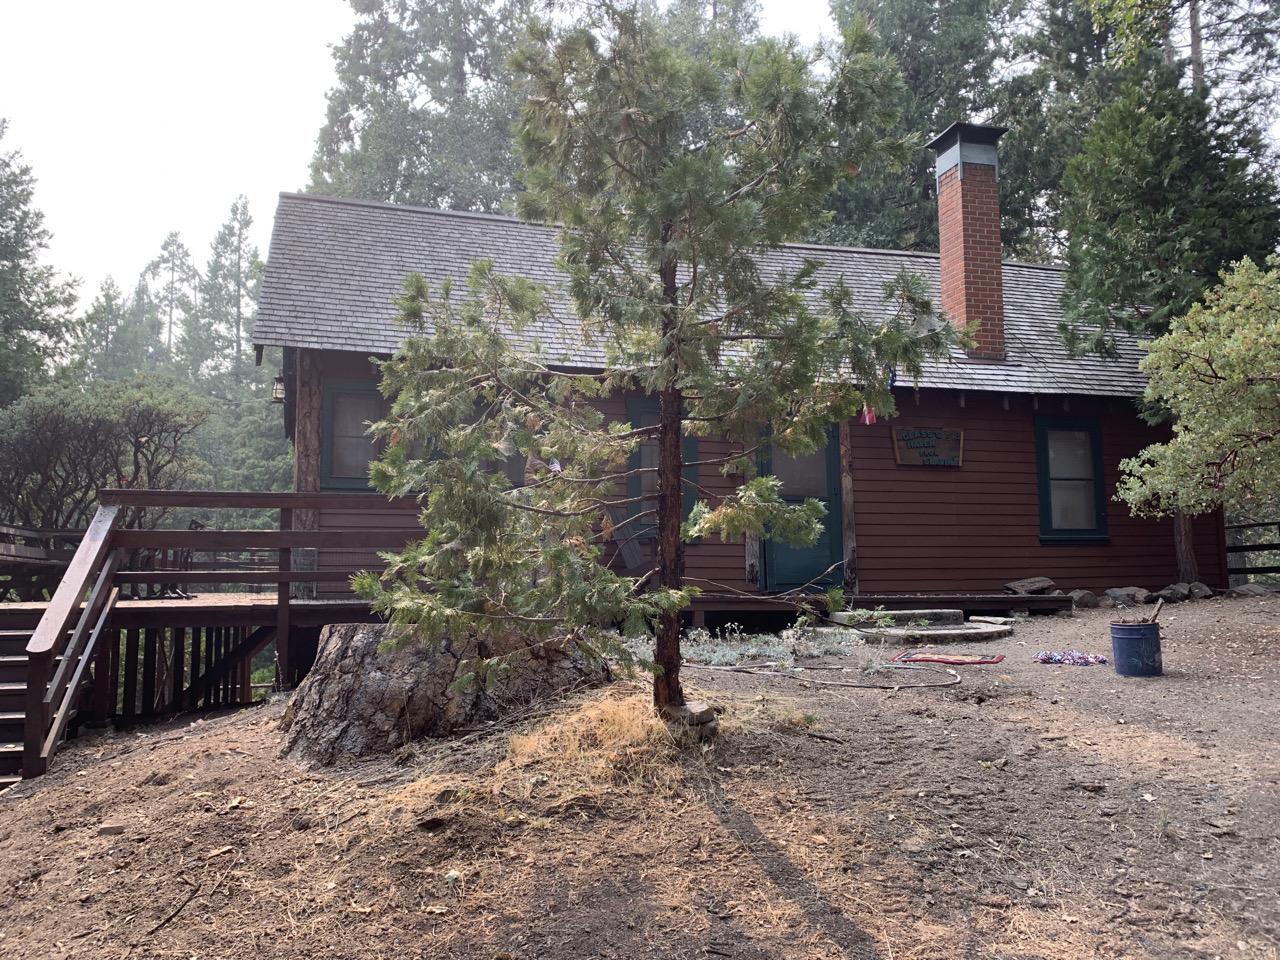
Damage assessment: no_damage